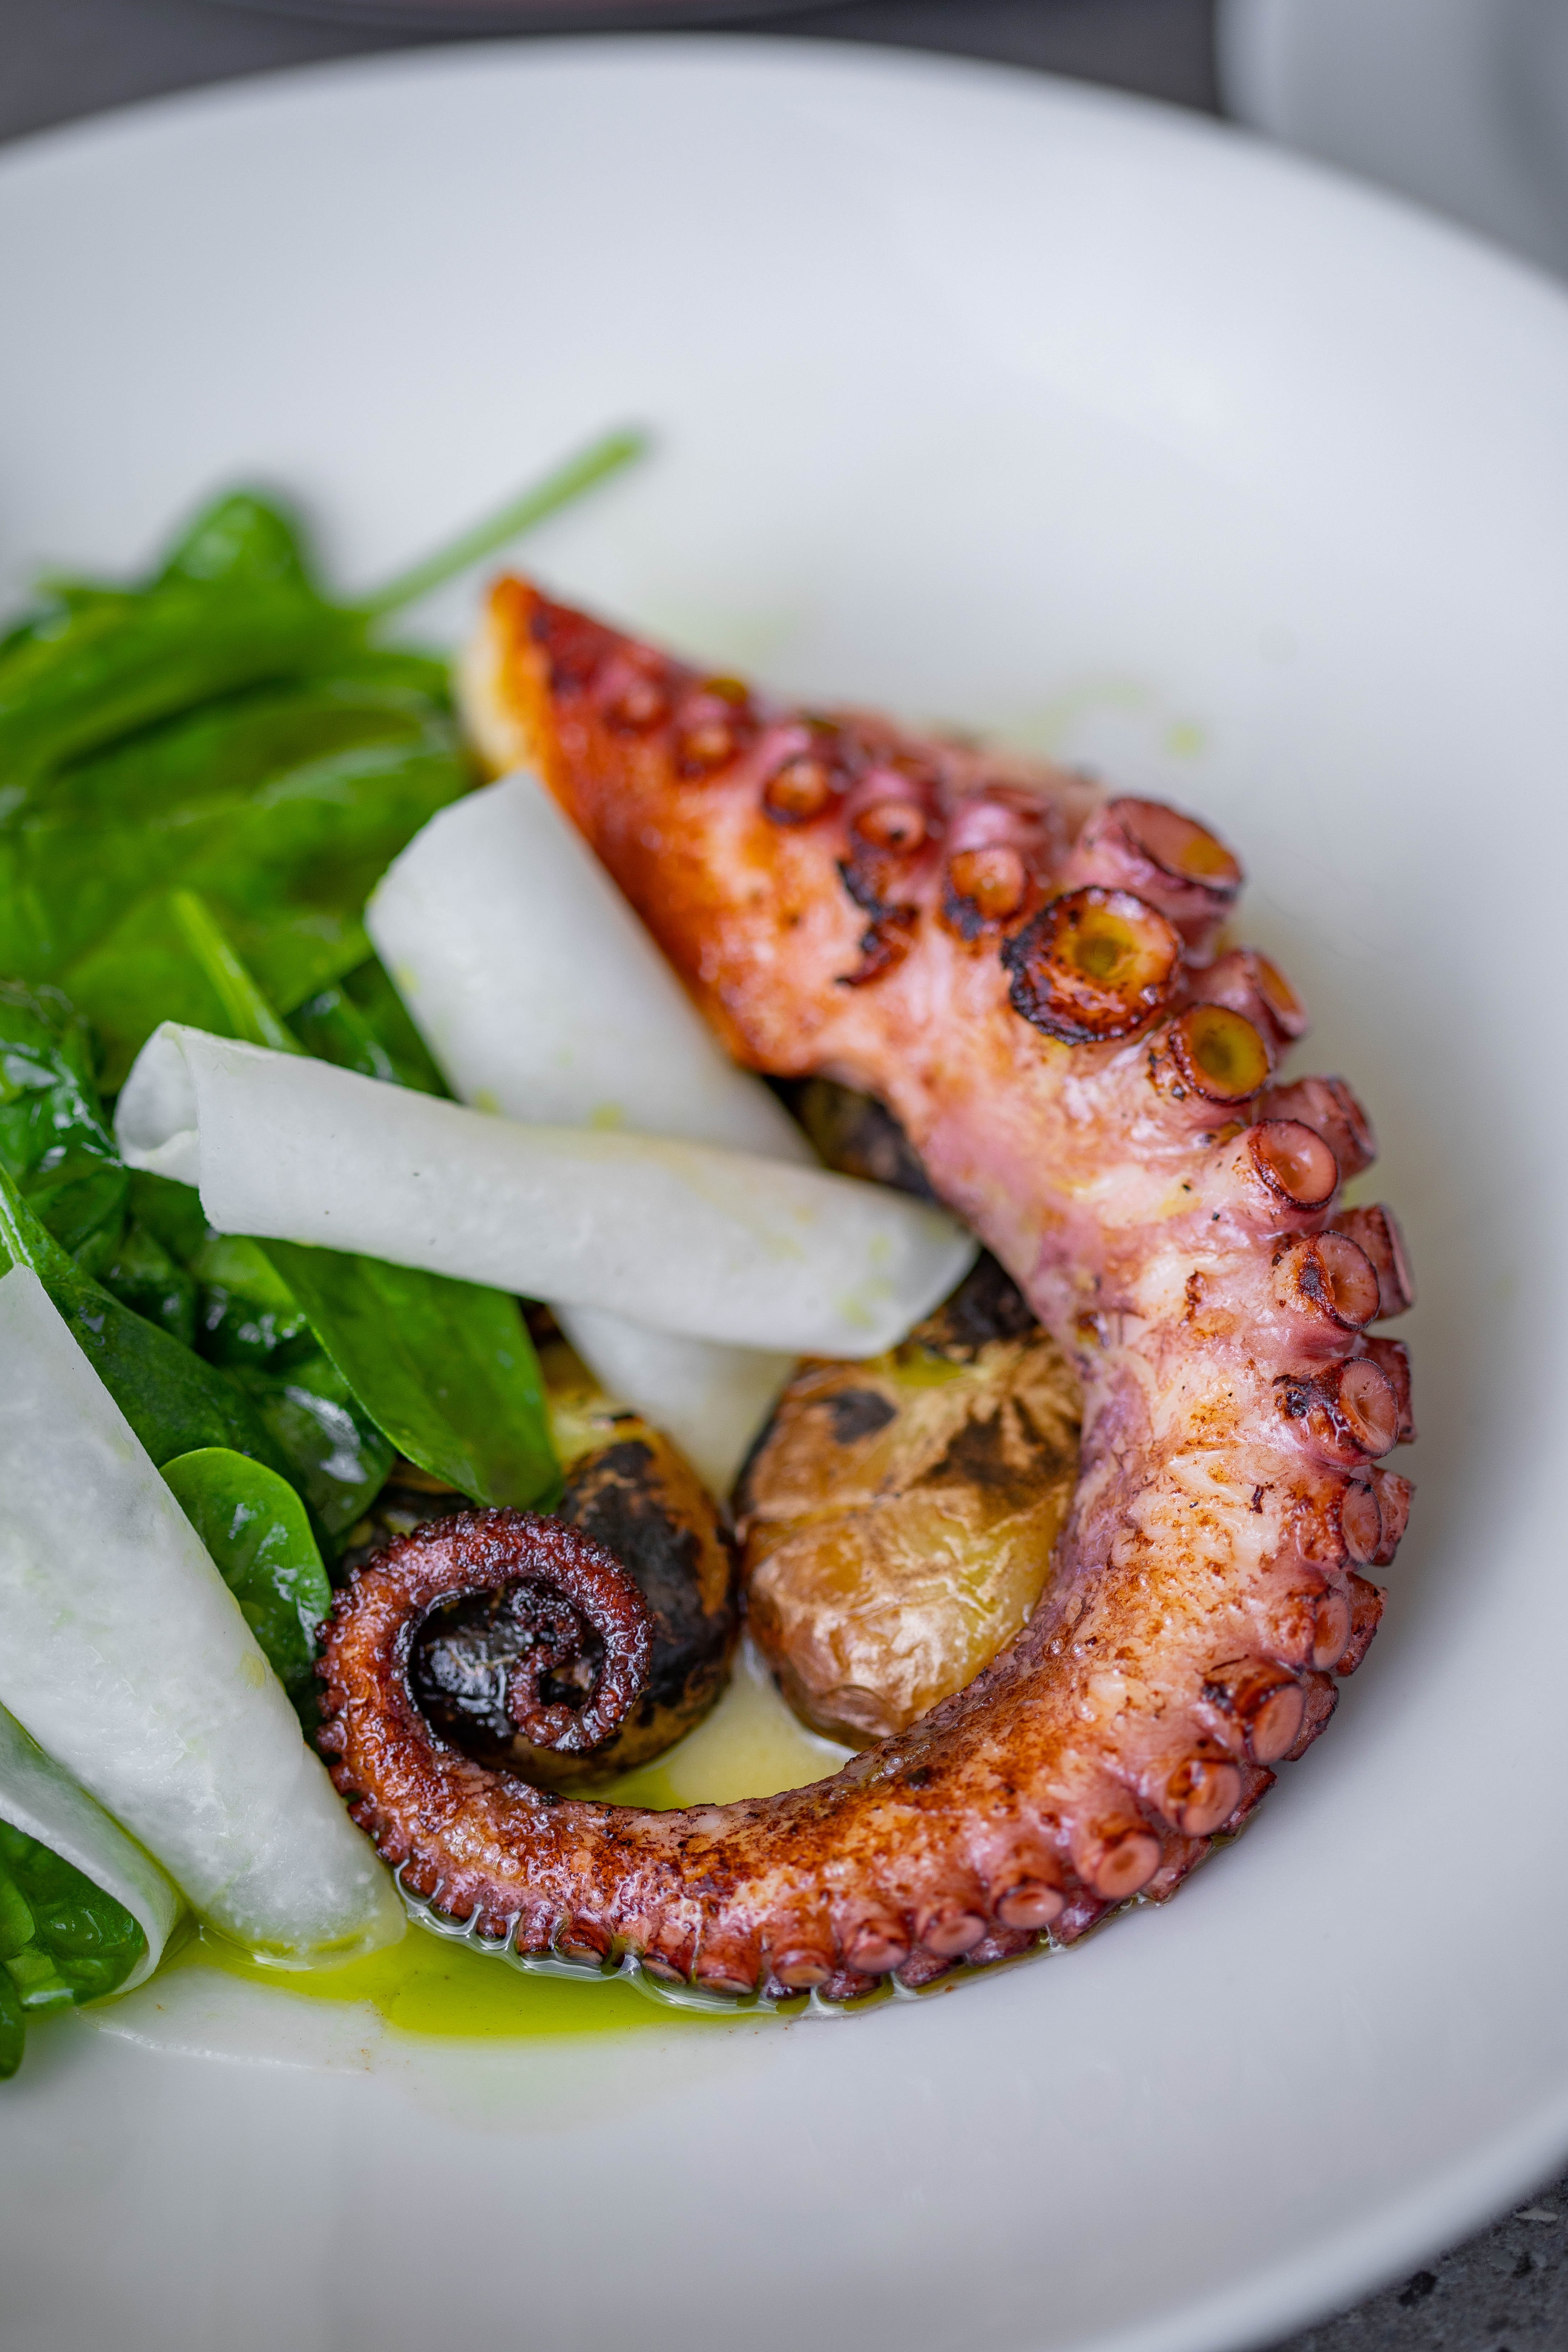
food, recipe, ingredient, cuisine, dish, fast food, leaf vegetable, meat, produce, comfort food, finger food, plate, culinary art, baked goods, garnish, fried food, delicacy, cooking, side dish, weisswurst, breakfast, la carte food, american food, tableware, sausage, seafood, vegetable, italian food, sweetness, herb, superfood, meal